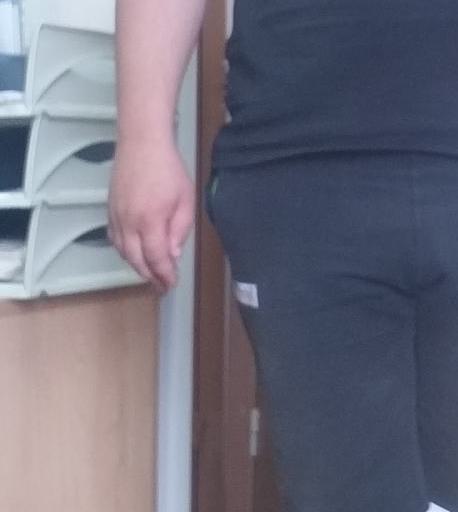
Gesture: no_gesture